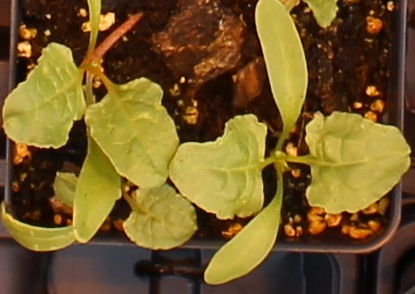
Label: Sugar beet